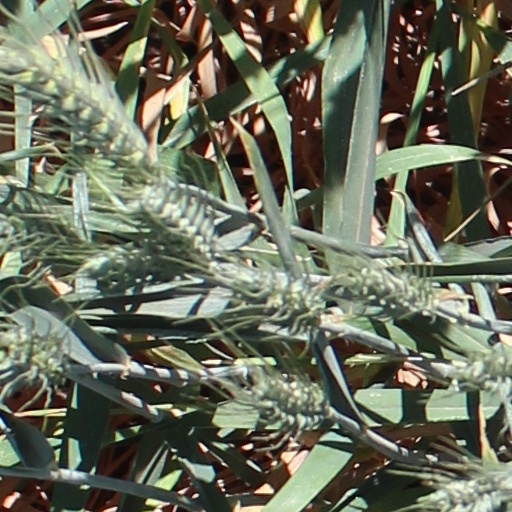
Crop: wheat